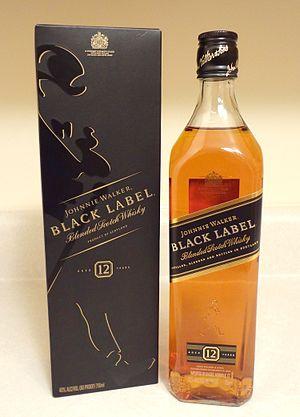
Johnnie Walker est une marque de scotch de type blended mondialement connue. Elle appartient au groupe Diageo.